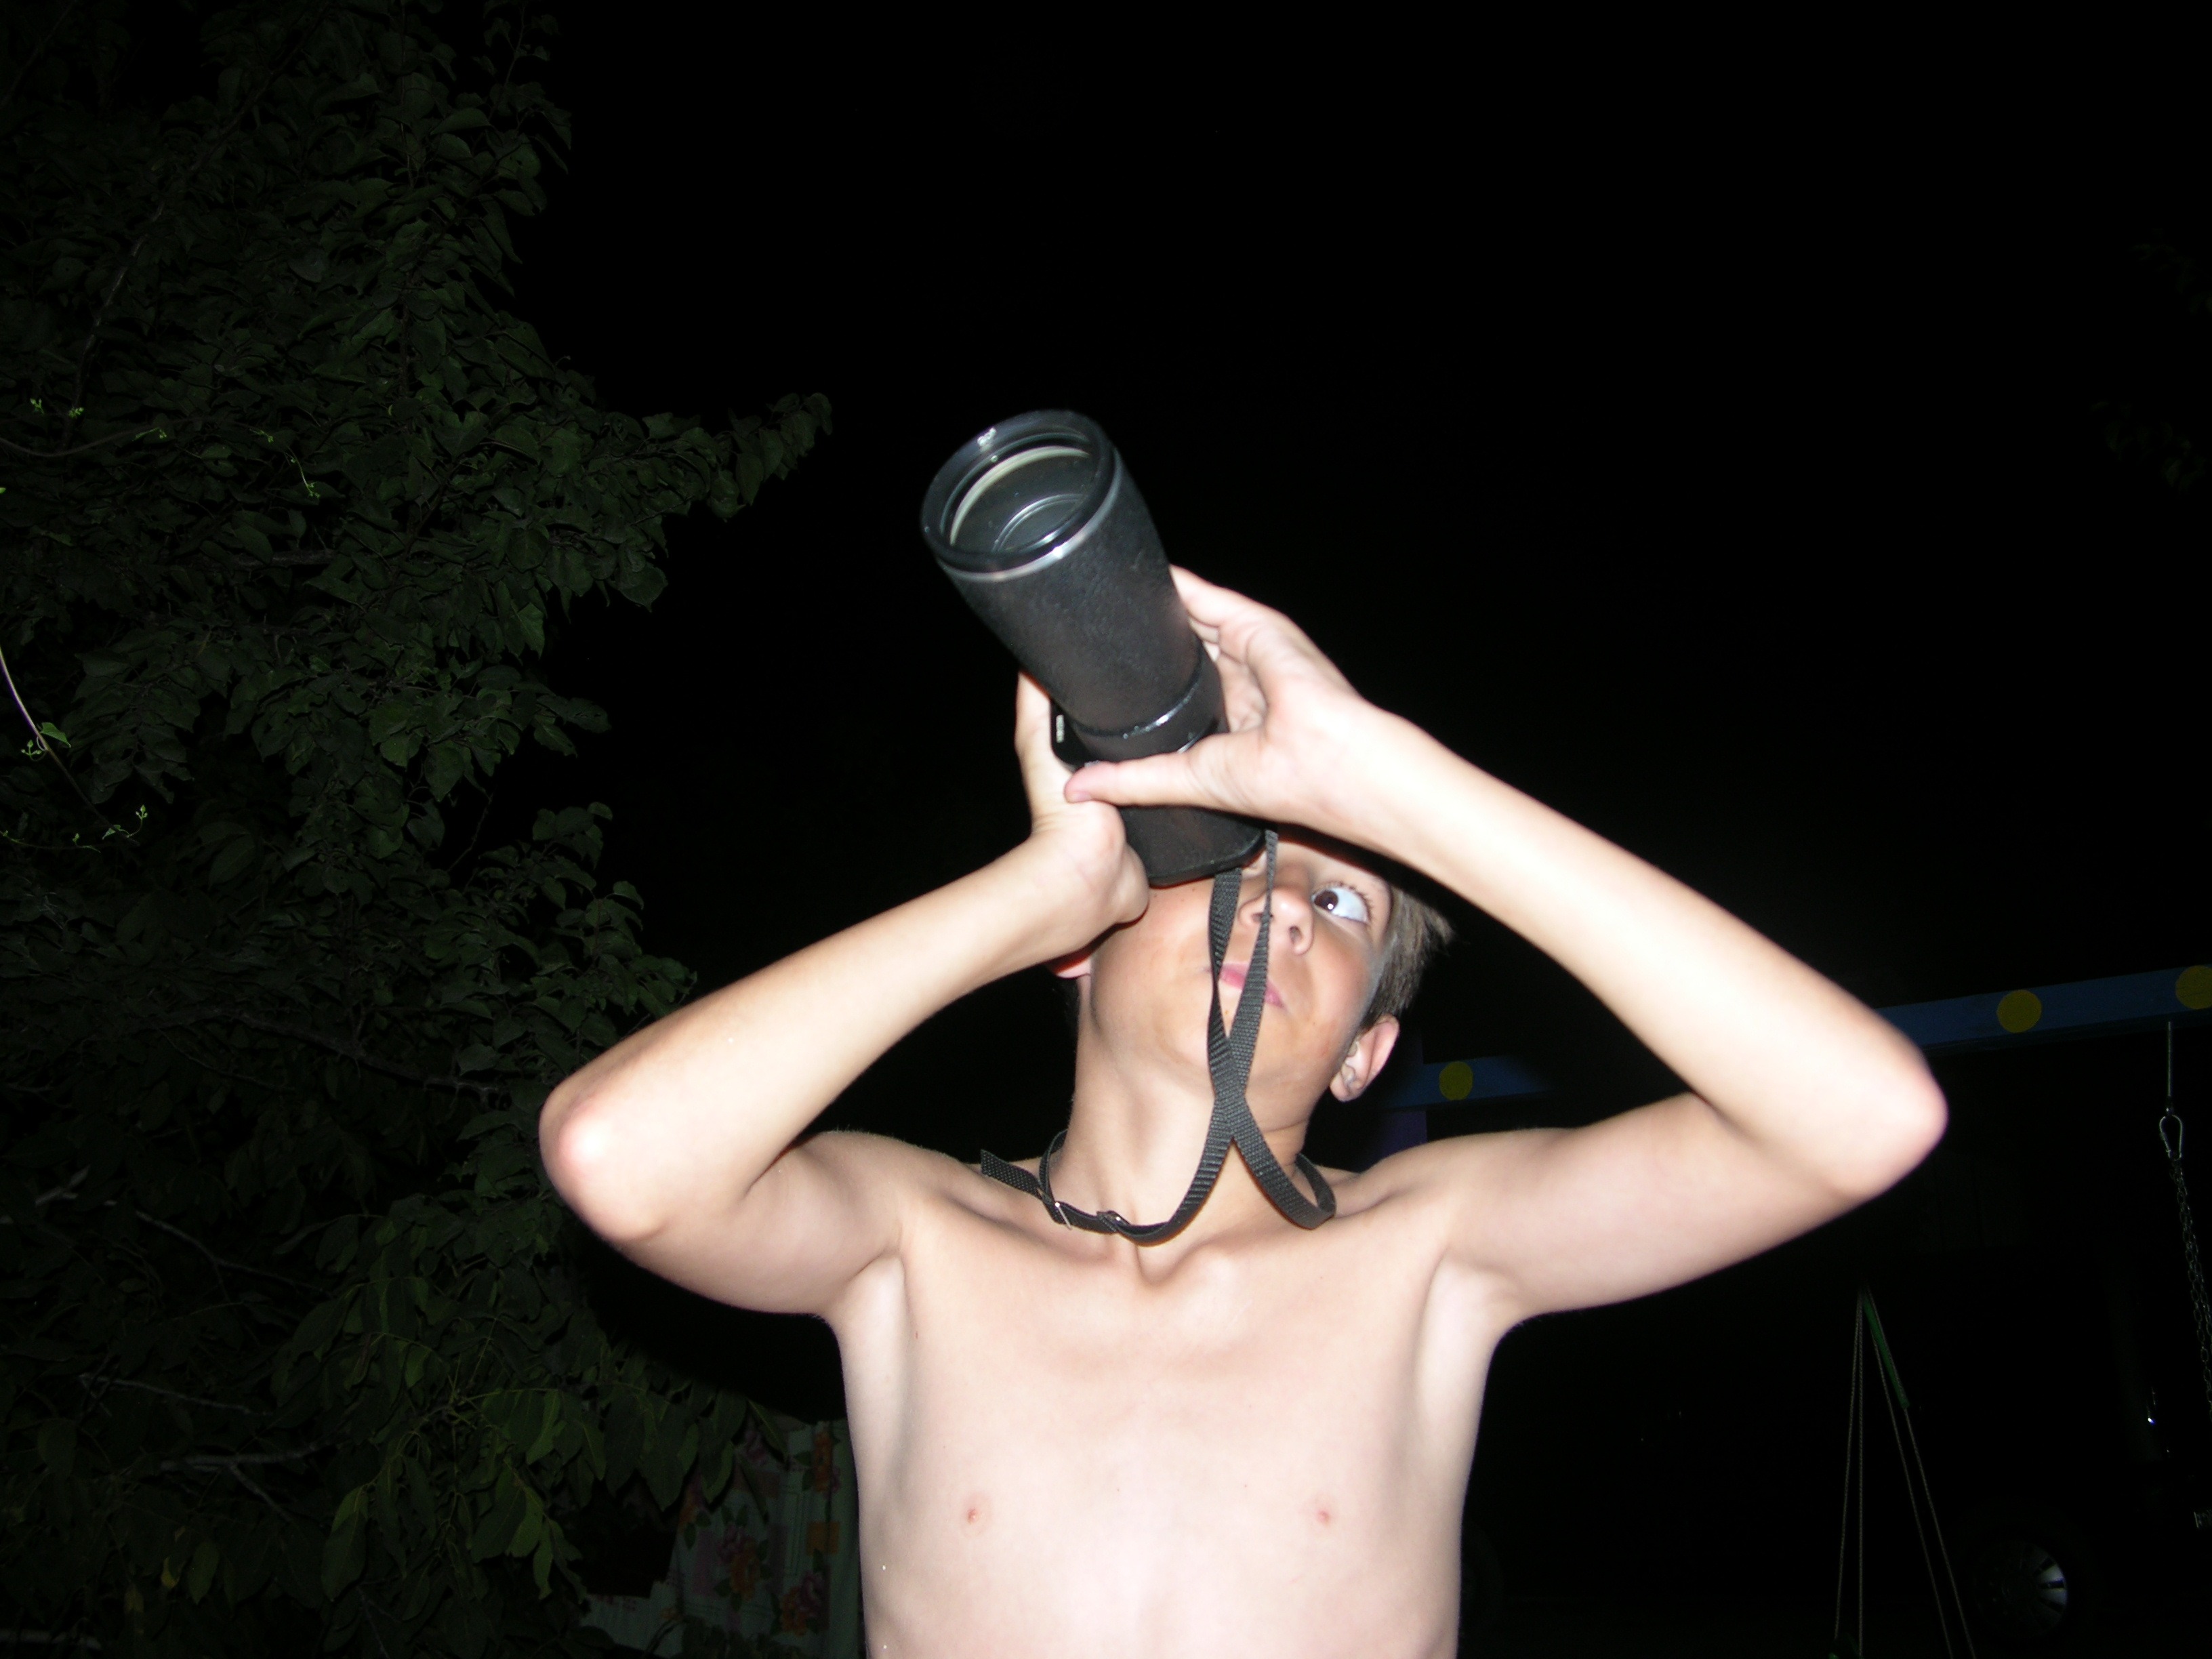
hand, photography, boy, leg, model, darkness, black, lady, muscle, performance art, at night, eye, photograph, beauty, image, photo shoot, sense, art model